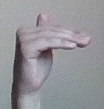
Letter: khaa